American Cancer Society

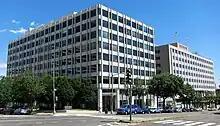
ACS offices in Washington, D.C.

The society was founded on May 22, 1913, by ten physicians and five businessmen in New York City under the name "American Society for the Control of Cancer" (ASCC). The current name was adopted in 1944.